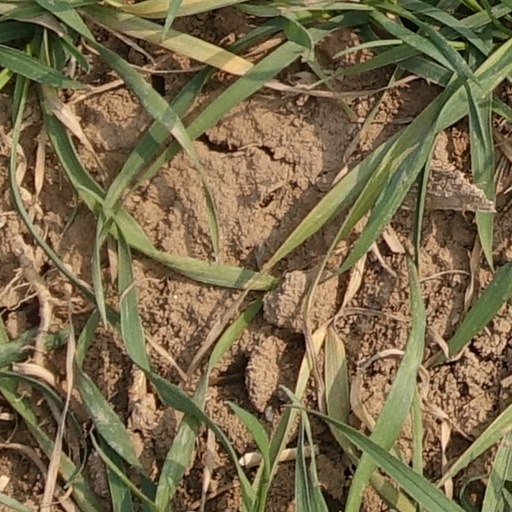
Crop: wheat